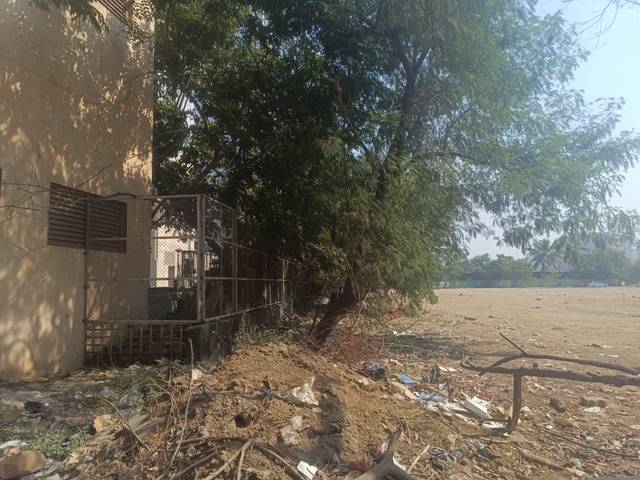
Region: India
Coordinates: 19.061, 72.867